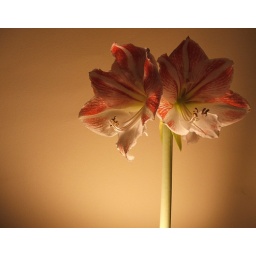
Another picture of one of Elesa's collection of plants &amp;amp; flowers around the home.